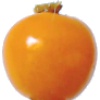
Label: Physalis 1